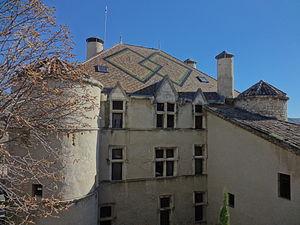
Château-Arnoux-Saint-Auban est une commune française, située dans le département des Alpes-de-Haute-Provence en région Provence-Alpes-Côte d'Azur.